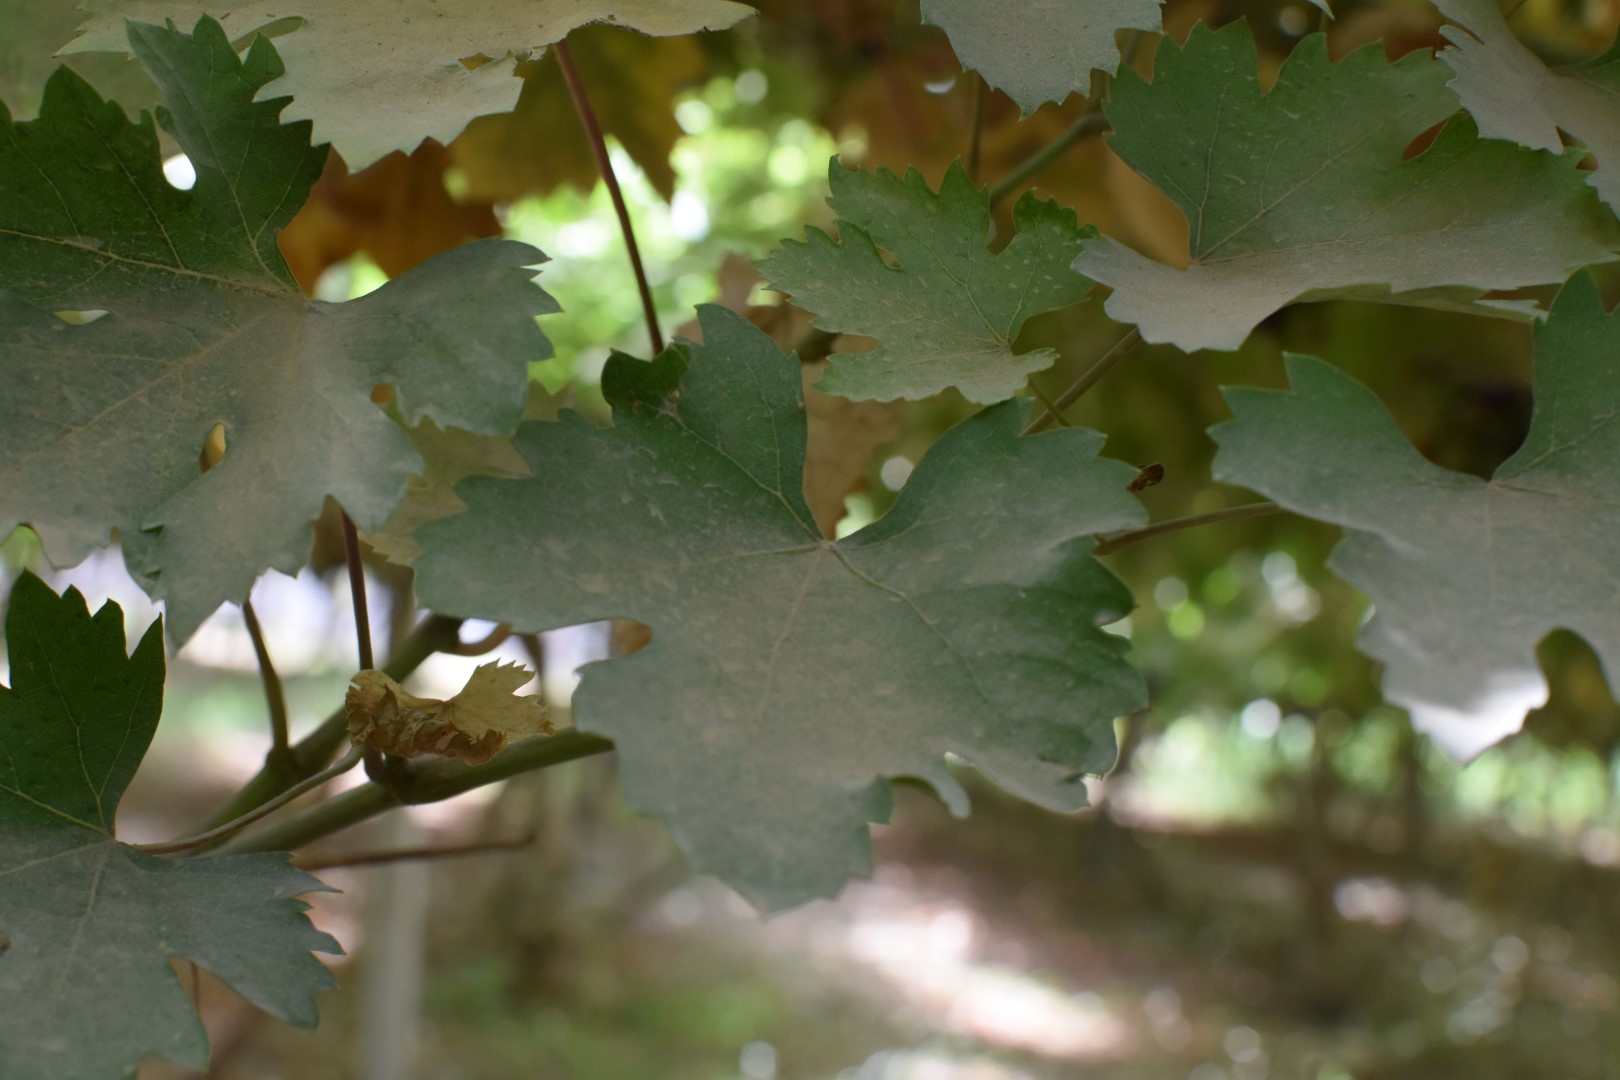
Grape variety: Riasi